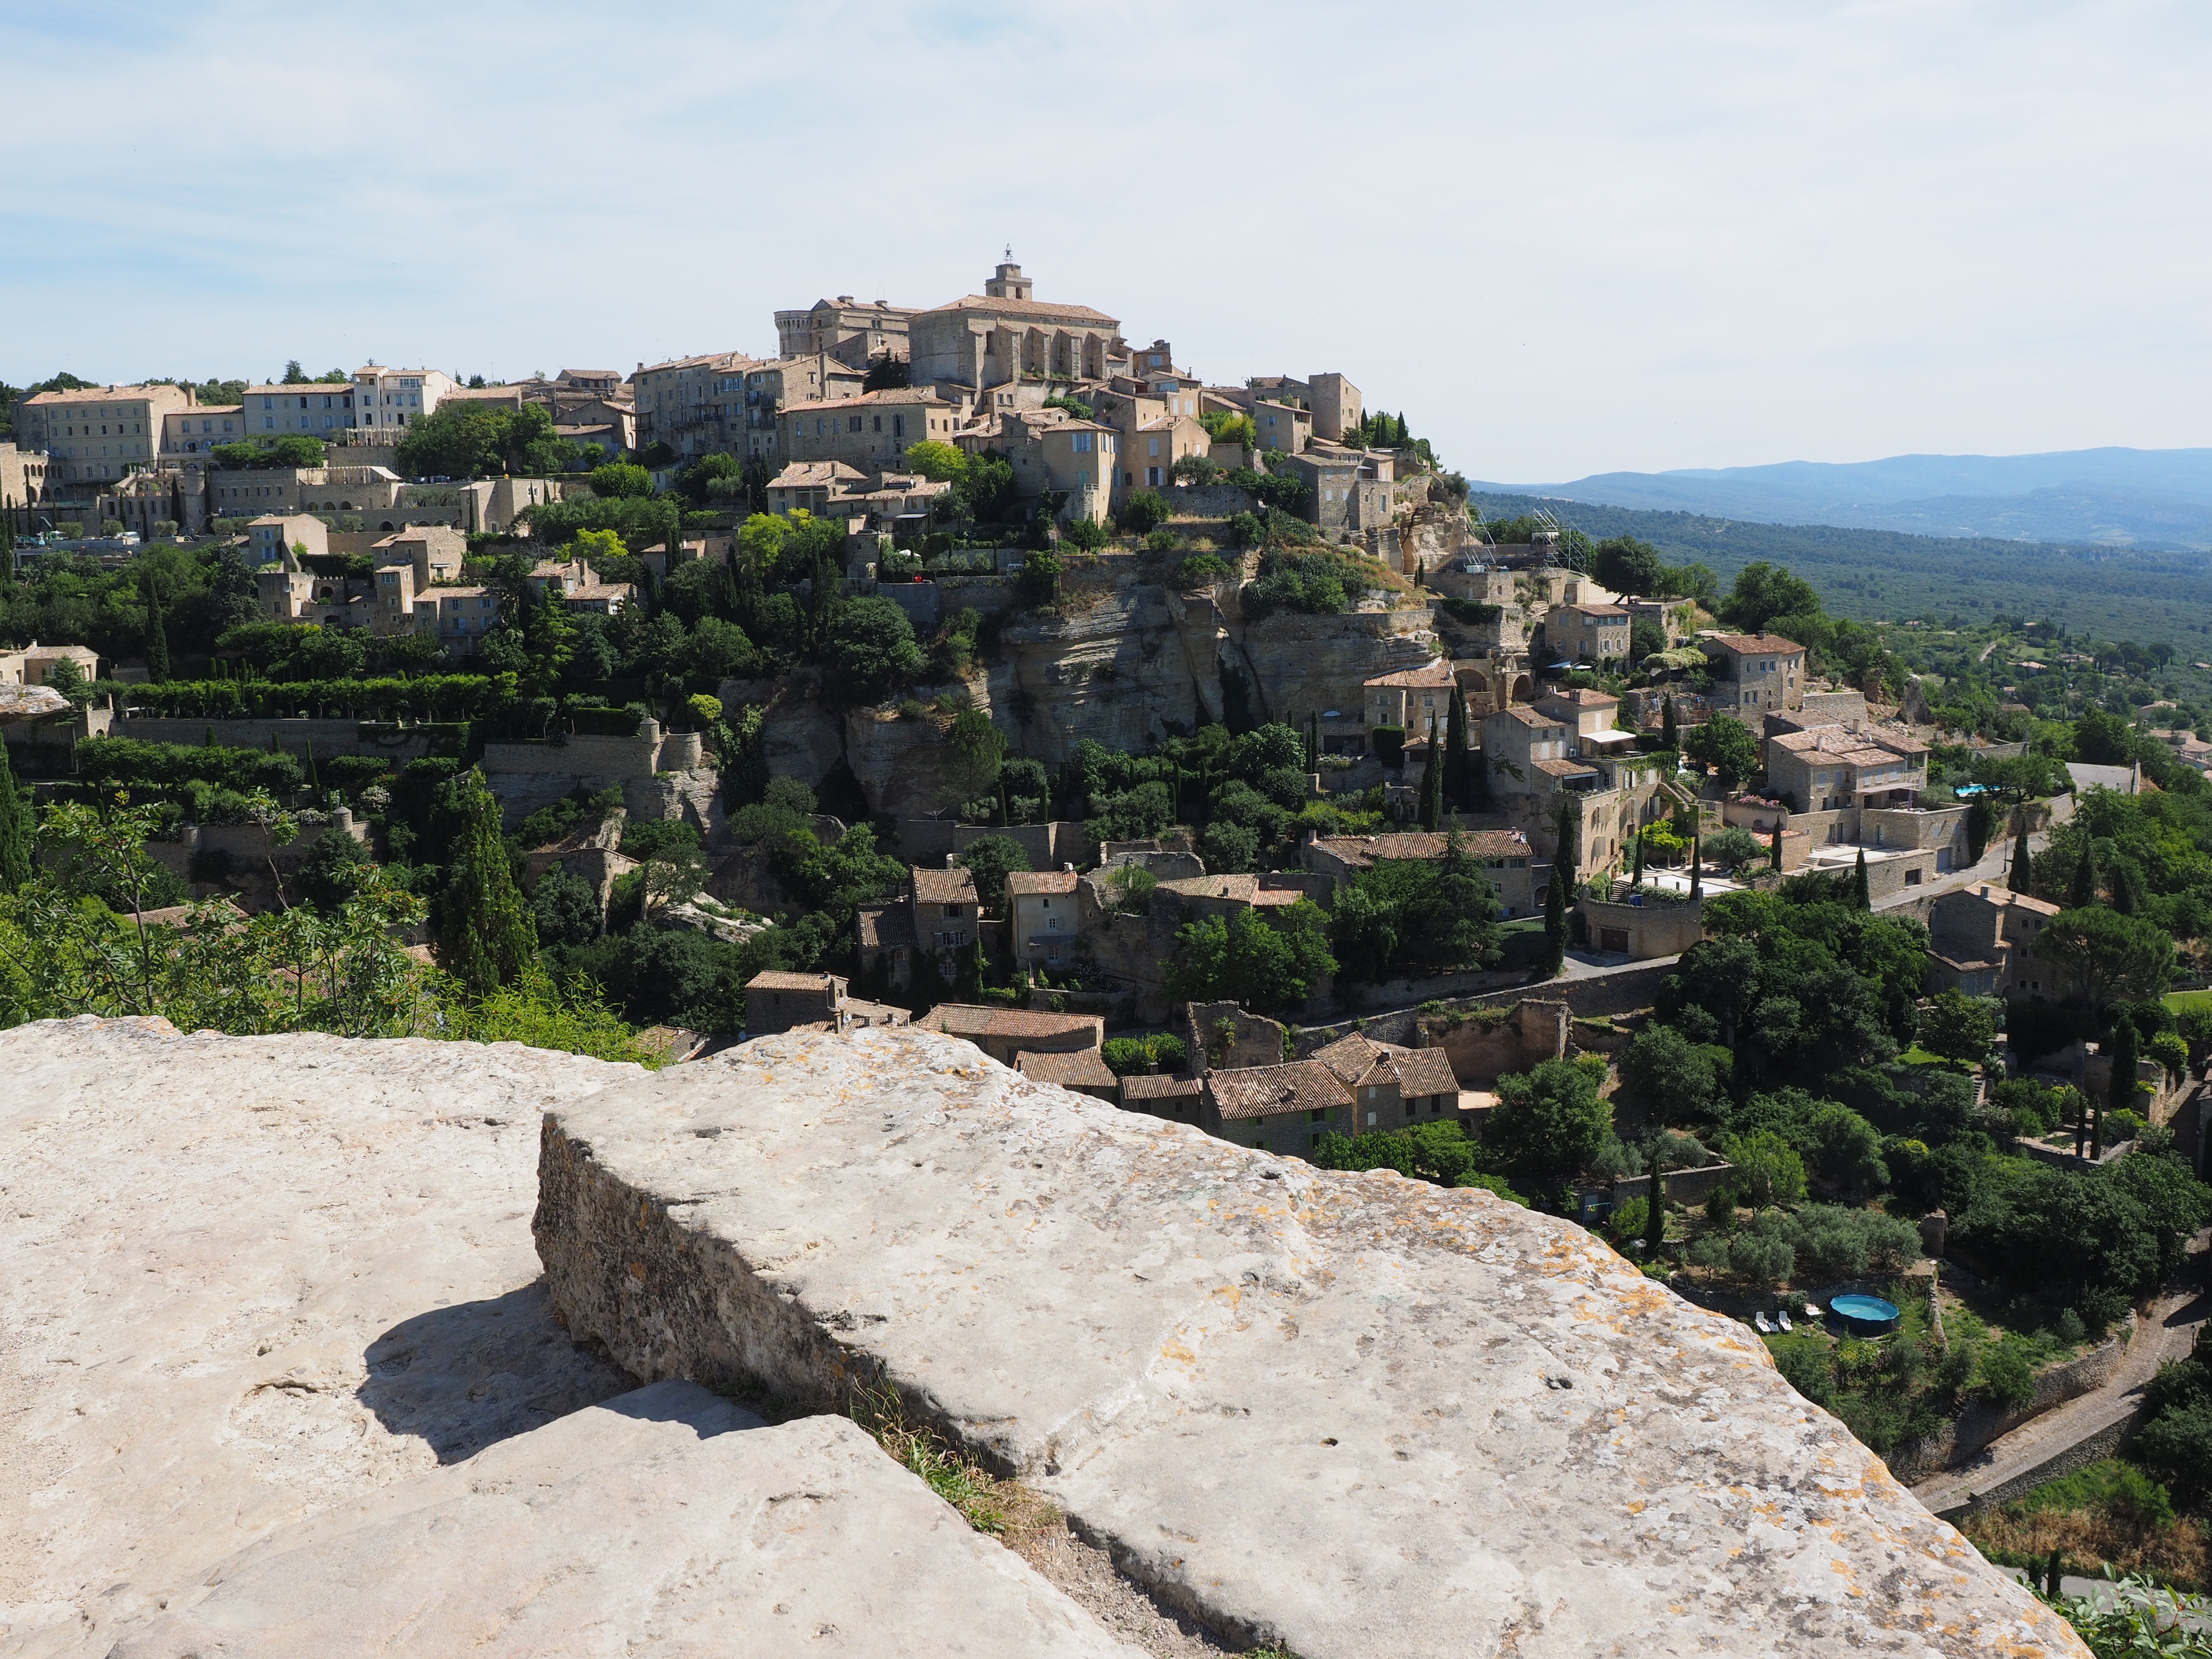
landscape, sea, coast, rock, mountain, hill, town, vacation, village, cliff, community, fortification, tourism, terrain, places of interest, old town, capital, ruins, monastery, provence, idyll, cape, luberon, gordes, unesco world heritage site, department of vaucluse, provence alpes c te d azur, arrondissement apt, french community, plus beaux villages de france, historic site, ch teau de gordes, saint firmin, palais saint firmin, high altitude village core, ancient history, human settlement